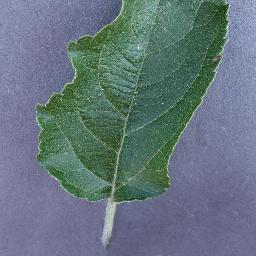
Label: Apple___healthy